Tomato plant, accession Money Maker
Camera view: bottom (45 deg); turntable rotation: 330 degrees
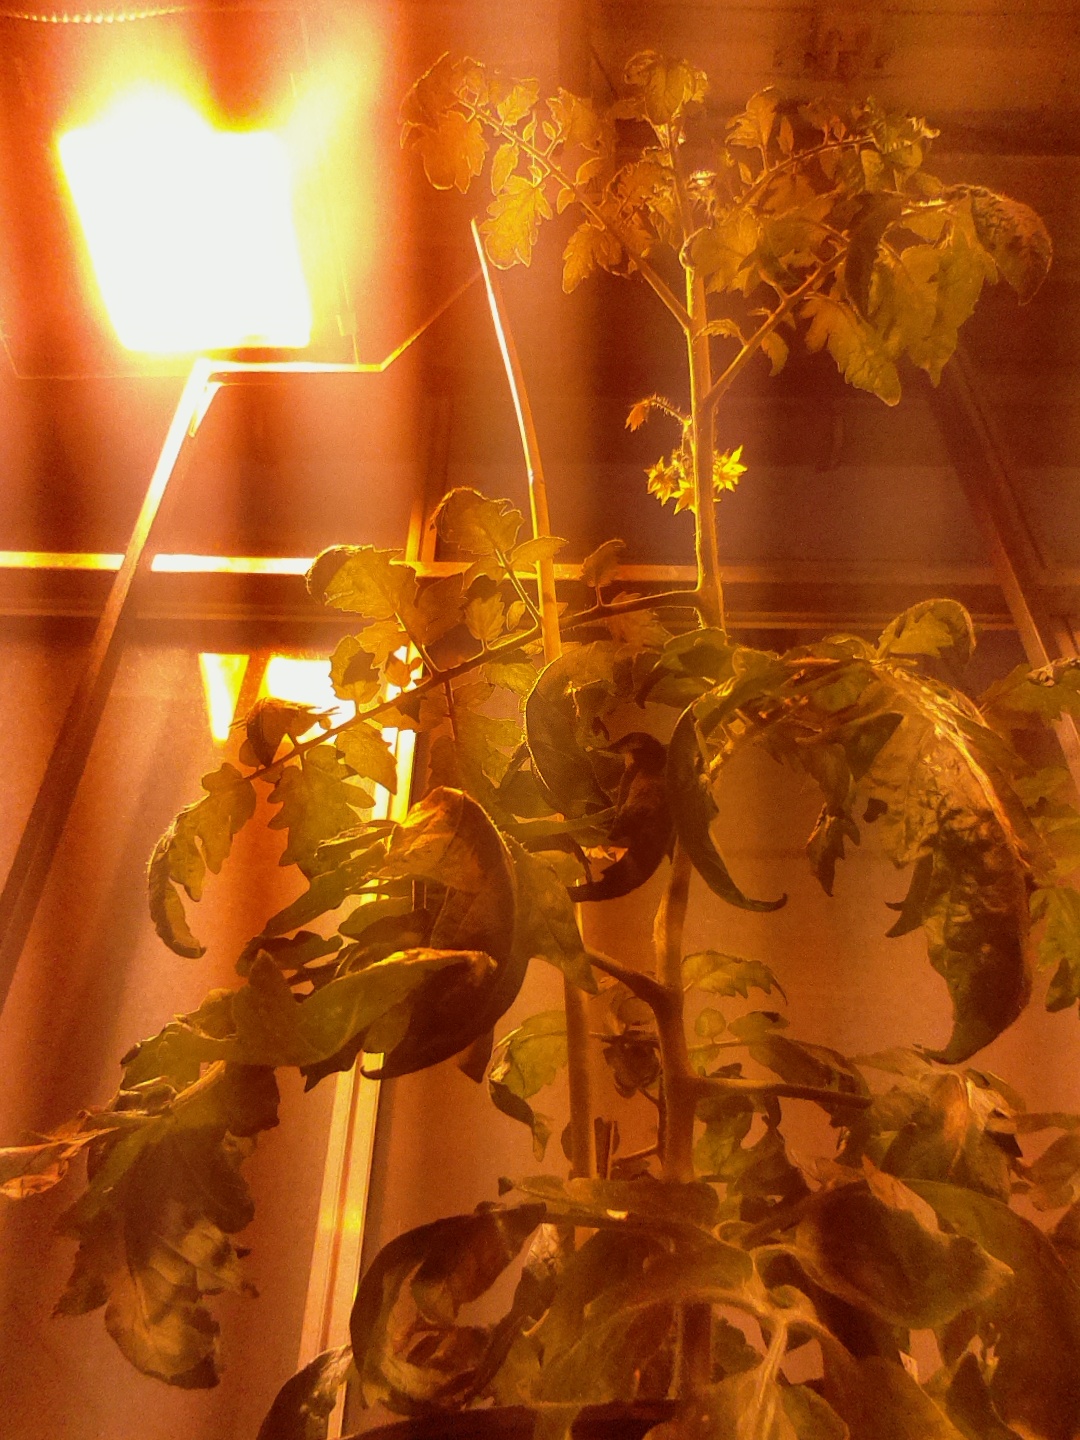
BBCH growth stage 69: End of flowering, 90%-100% of flowers open, more petals falling